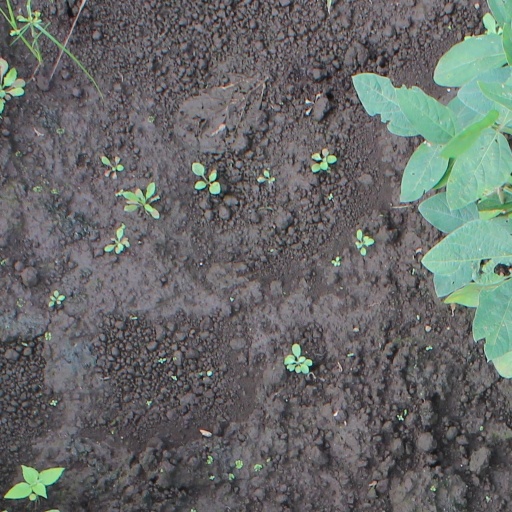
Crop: soybean